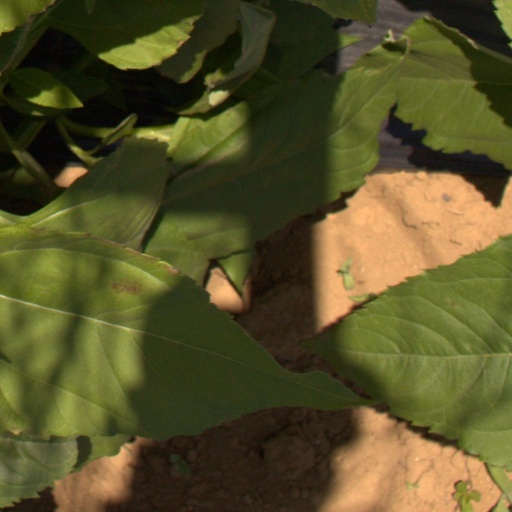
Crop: Jerusalem artichoke